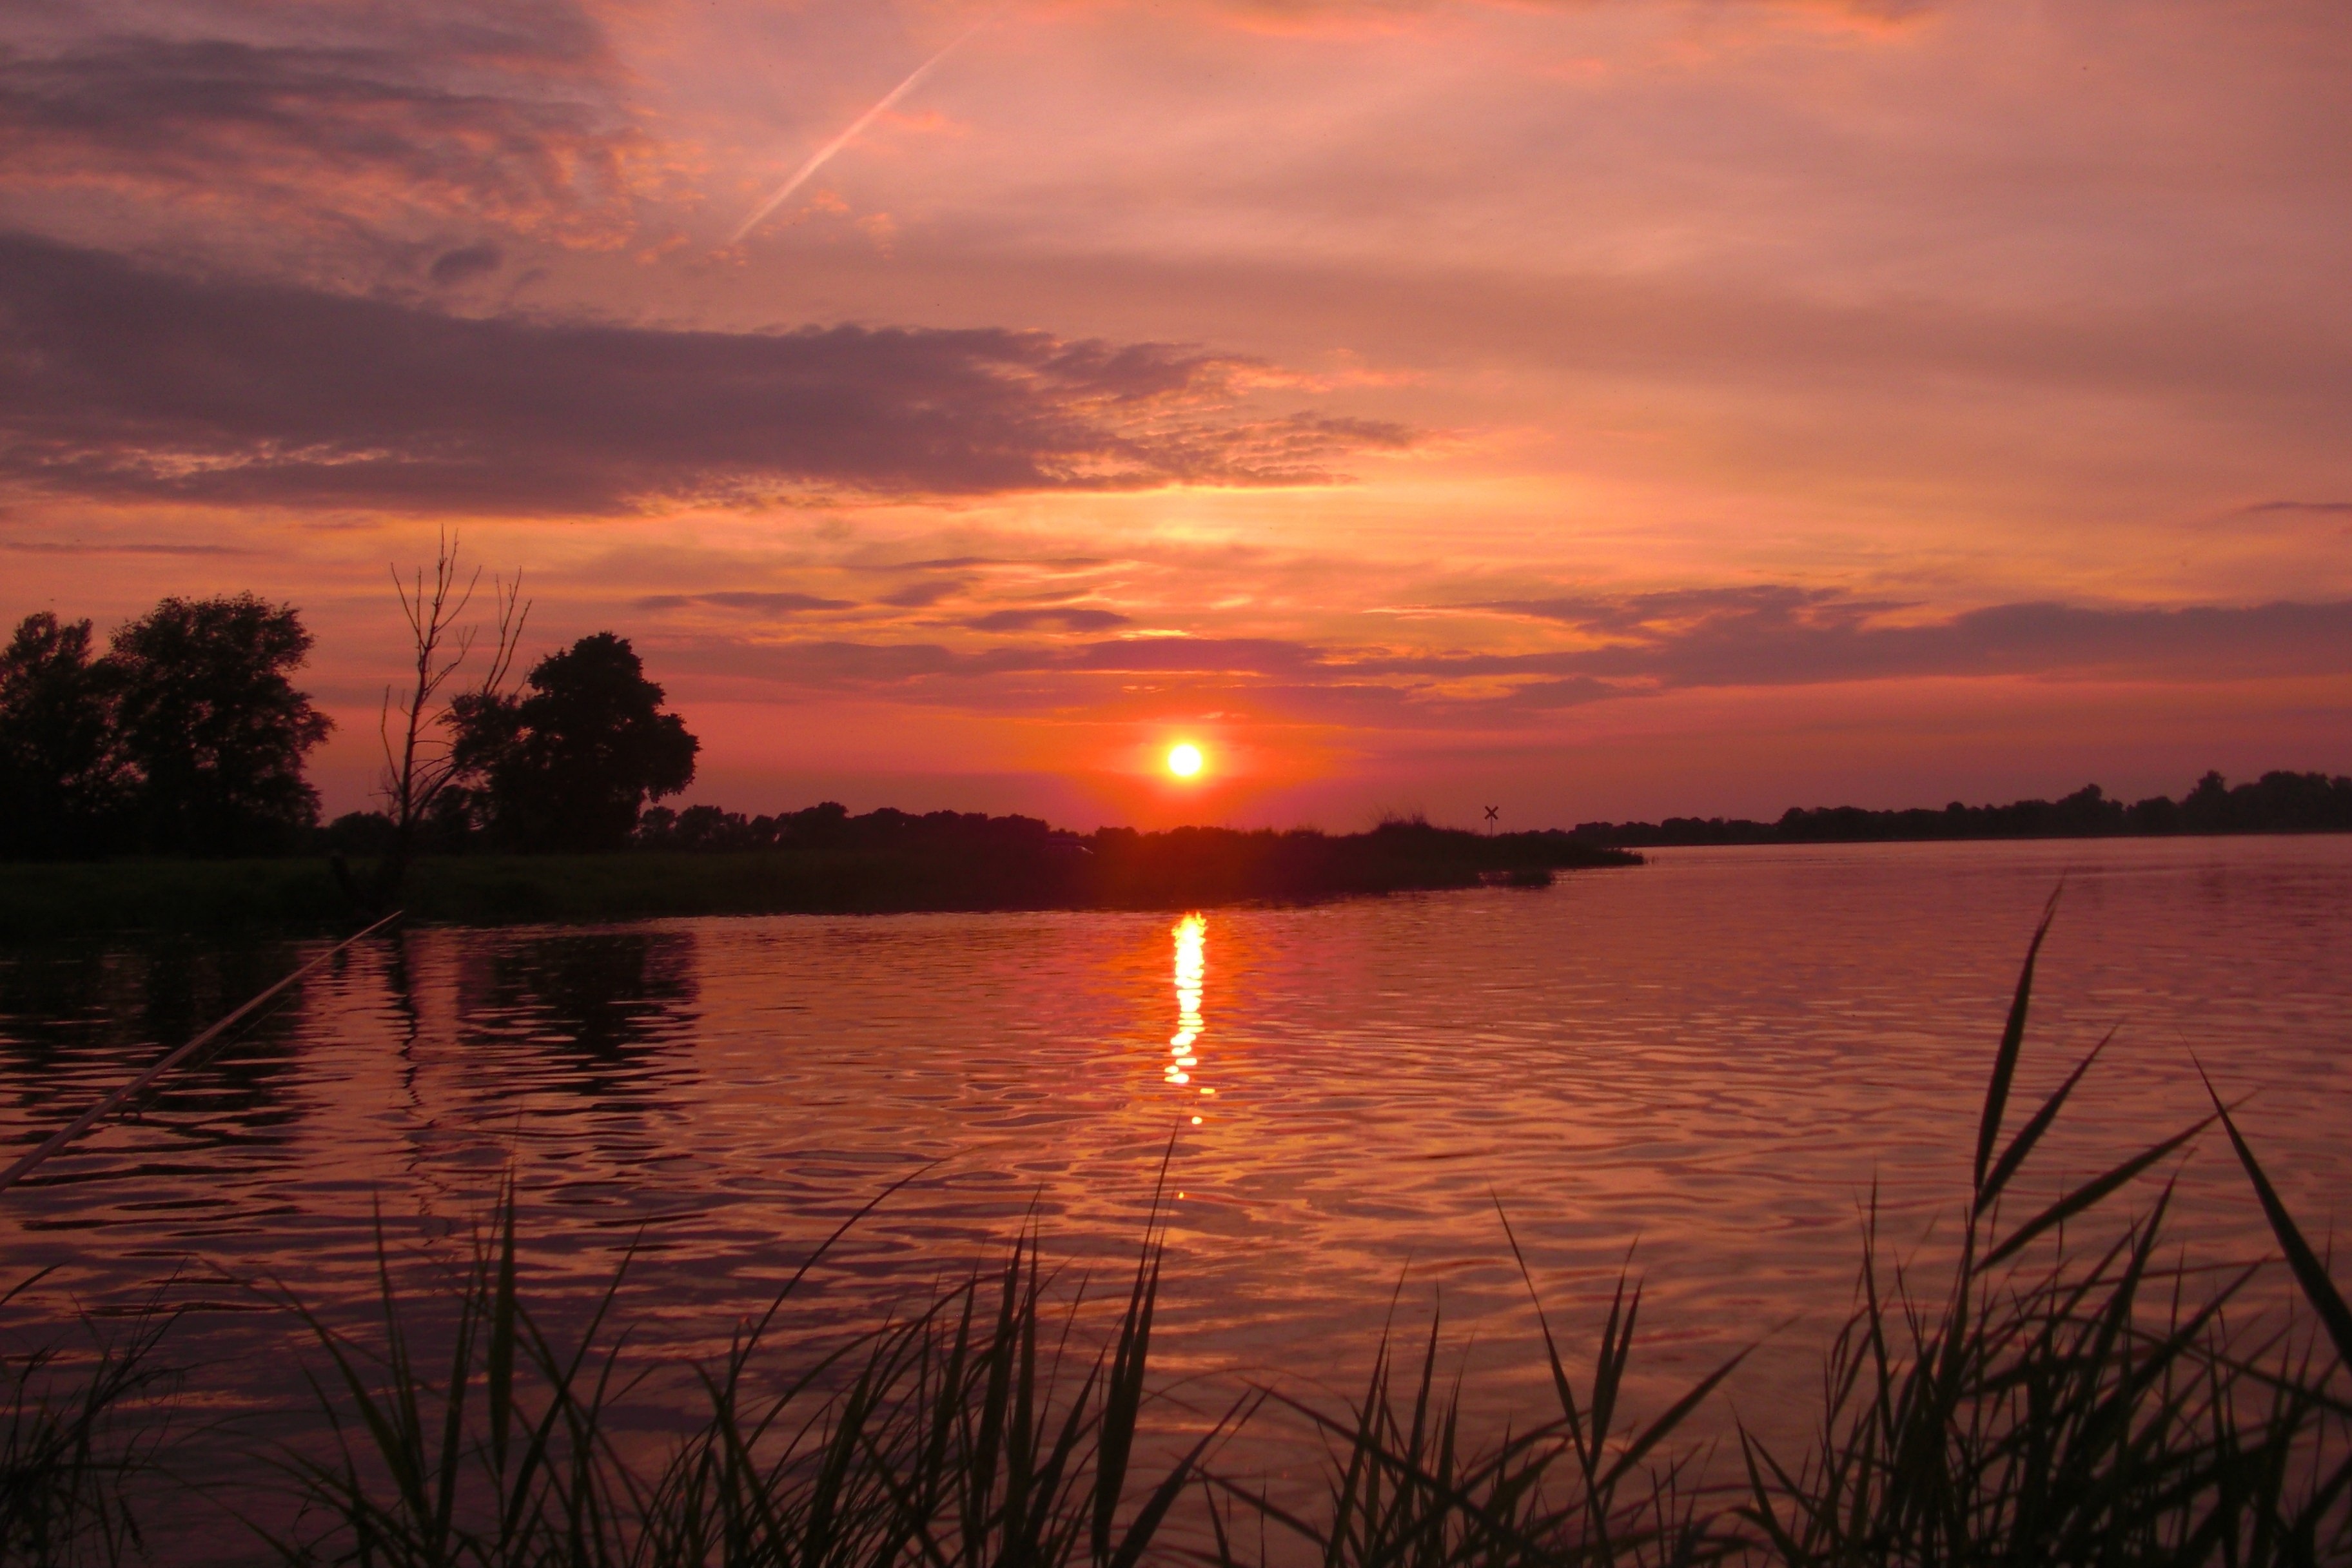
sea, horizon, cloud, sky, sun, sunrise, sunset, sunlight, morning, lake, dawn, river, dusk, evening, reflection, red, romance, loch, abendstimmung, afterglow, red sky at morning